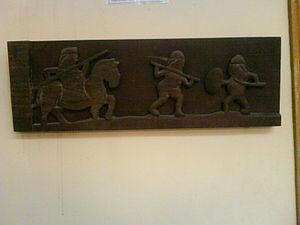
Le rôle du cheval dans la guerre en Asie de l’Est est inextricablement lié à l’évolution stratégique et tactique des conflits armés. L'utilisation sur les champs de bataille de guerriers montés sur des chevaux ou sur des chars tirés par un cheval a changé l'équilibre des pouvoirs entre les civilisations.